Hugh Gillis

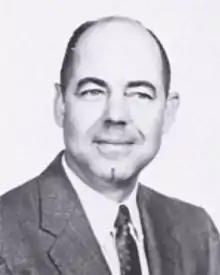

Born in Soperton, Georgia, Gillis was a farmer and timber grower. He graduated from Soperton High School and then from University of Georgia with a degree in agriculture in 1939.